The Miracle Woman

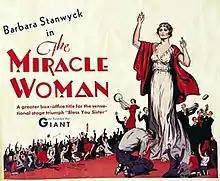
theatrical release poster

The Miracle Woman is a 1931 American pre-Code drama film directed by Frank Capra and starring Barbara Stanwyck, David Manners, and Sam Hardy. Based on the play "Bless You Sister" by John Meehan and Robert Riskin, the film is about a clergyman's daughter who becomes disillusioned by the mistreatment of her dying father by his church. Having grown cynical about religion, she teams up with a con man and performs fake miracles for profit. The love and trust of a blind veteran, however, restores her faith in God and her fellow man. "The Miracle Woman" was the second of five film collaborations between Capra and Stanwyck. Produced and distributed by Columbia Pictures, the film was reportedly inspired by the life of Aimee Semple McPherson.